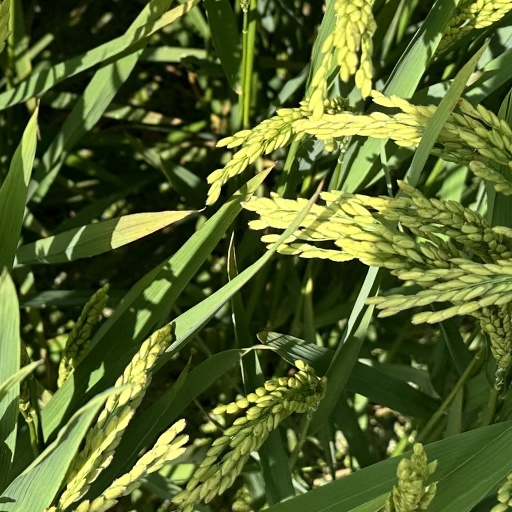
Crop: rice